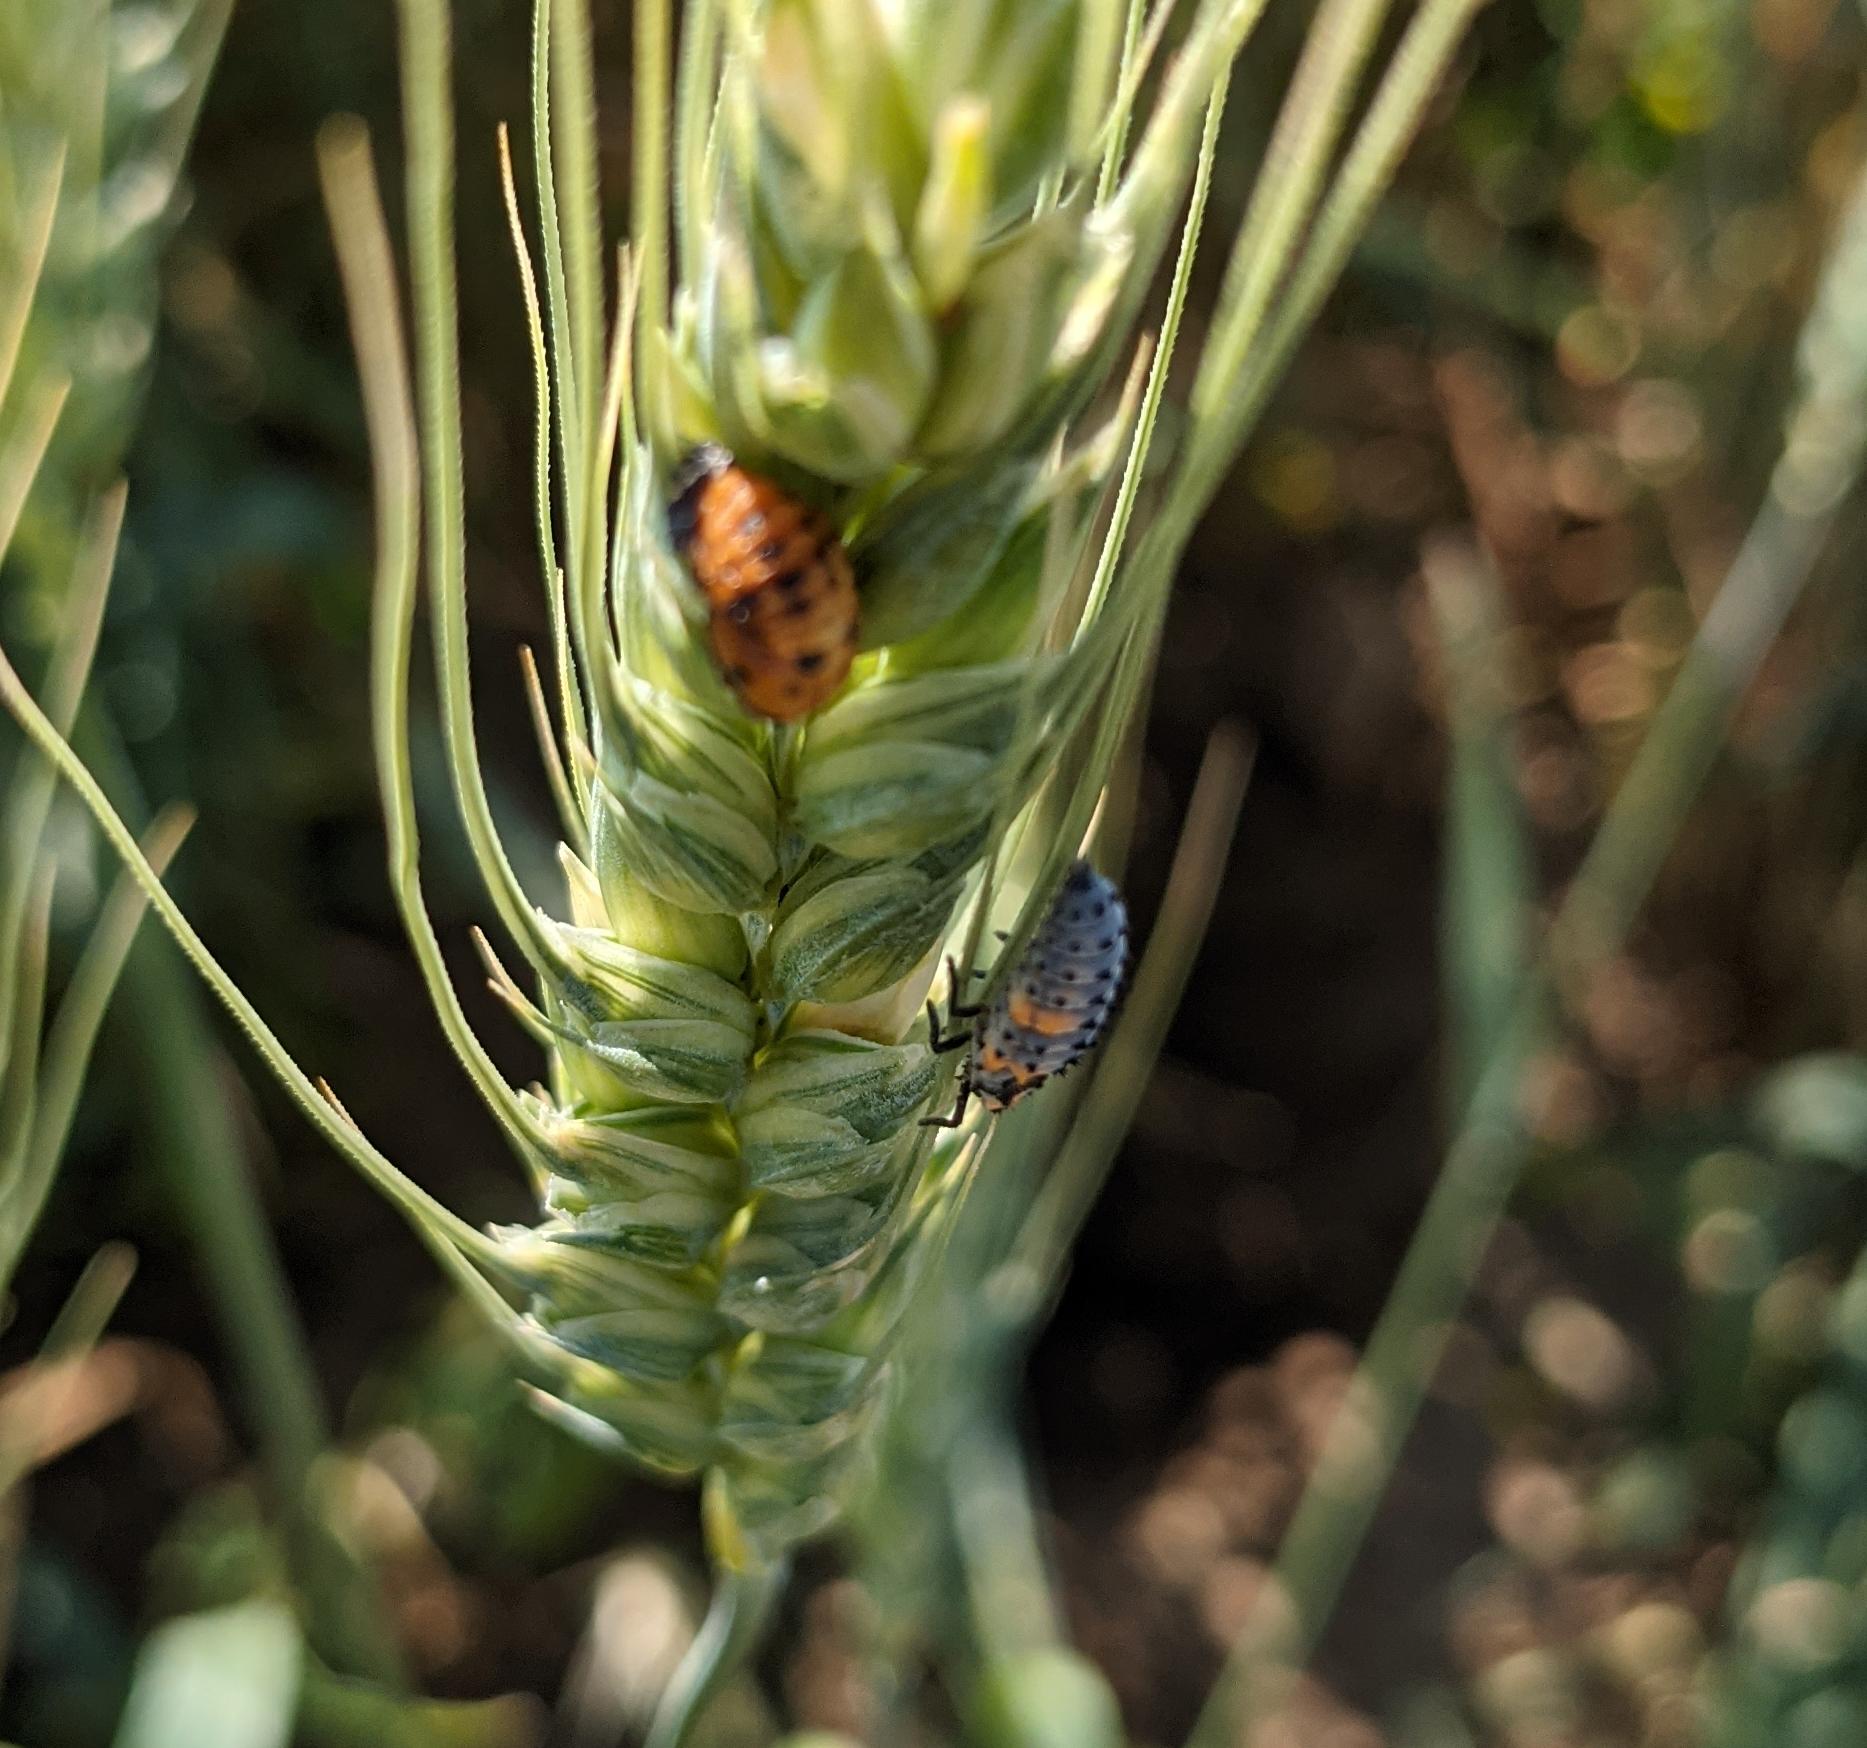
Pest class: predators